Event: Nepal Earthquake
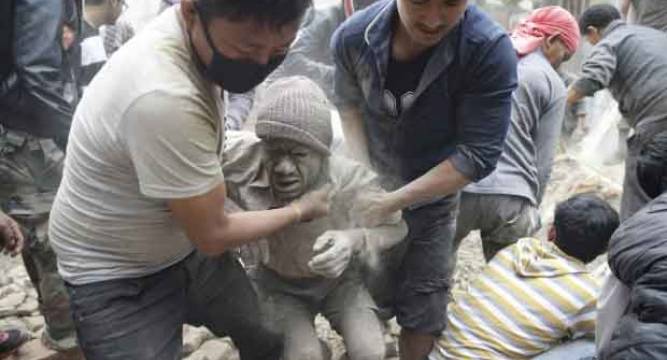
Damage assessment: damage